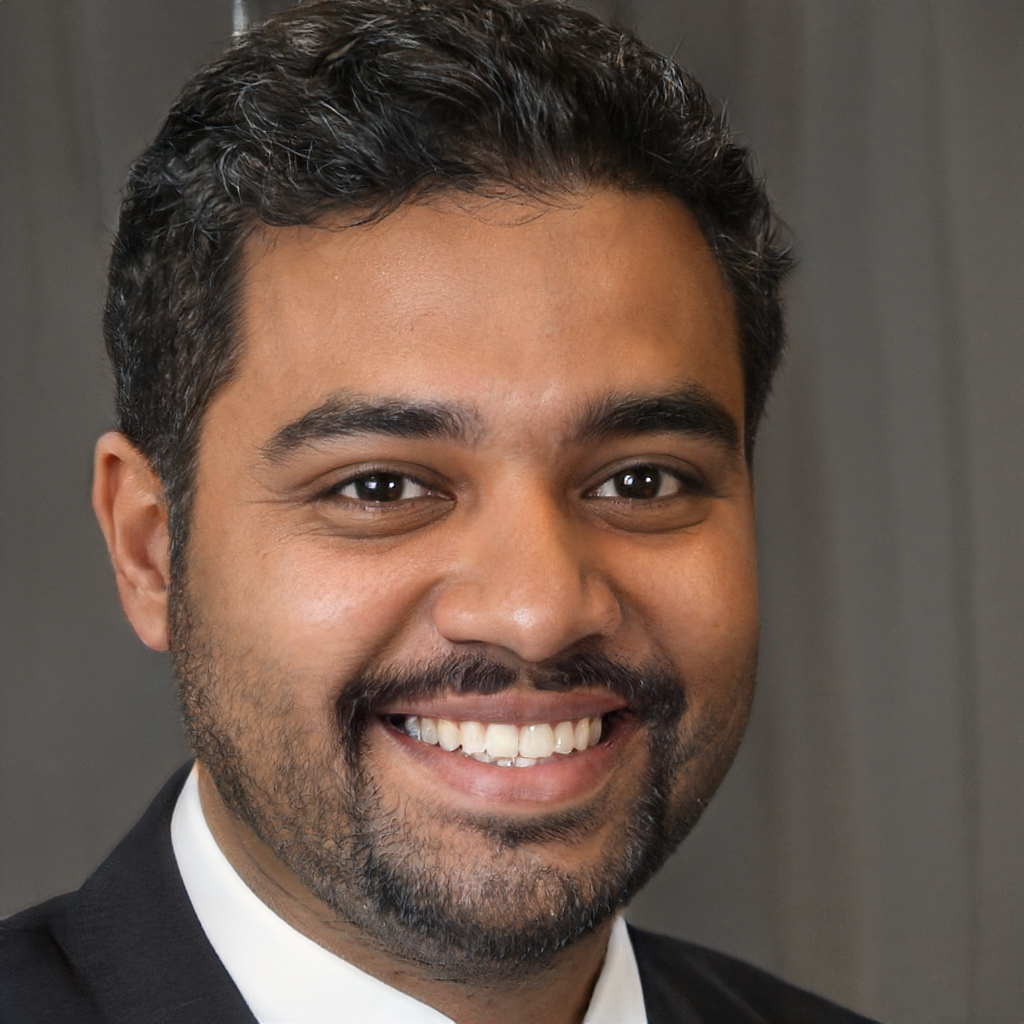
Portrait style: Real Portrait